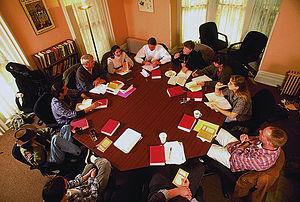
Une université d'arts libéraux est une université qui offre principalement des cours de premier cycle menant à la licence dans les domaines des arts libéraux et des sciences.